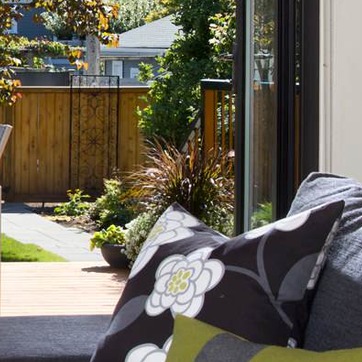
Material: foliage